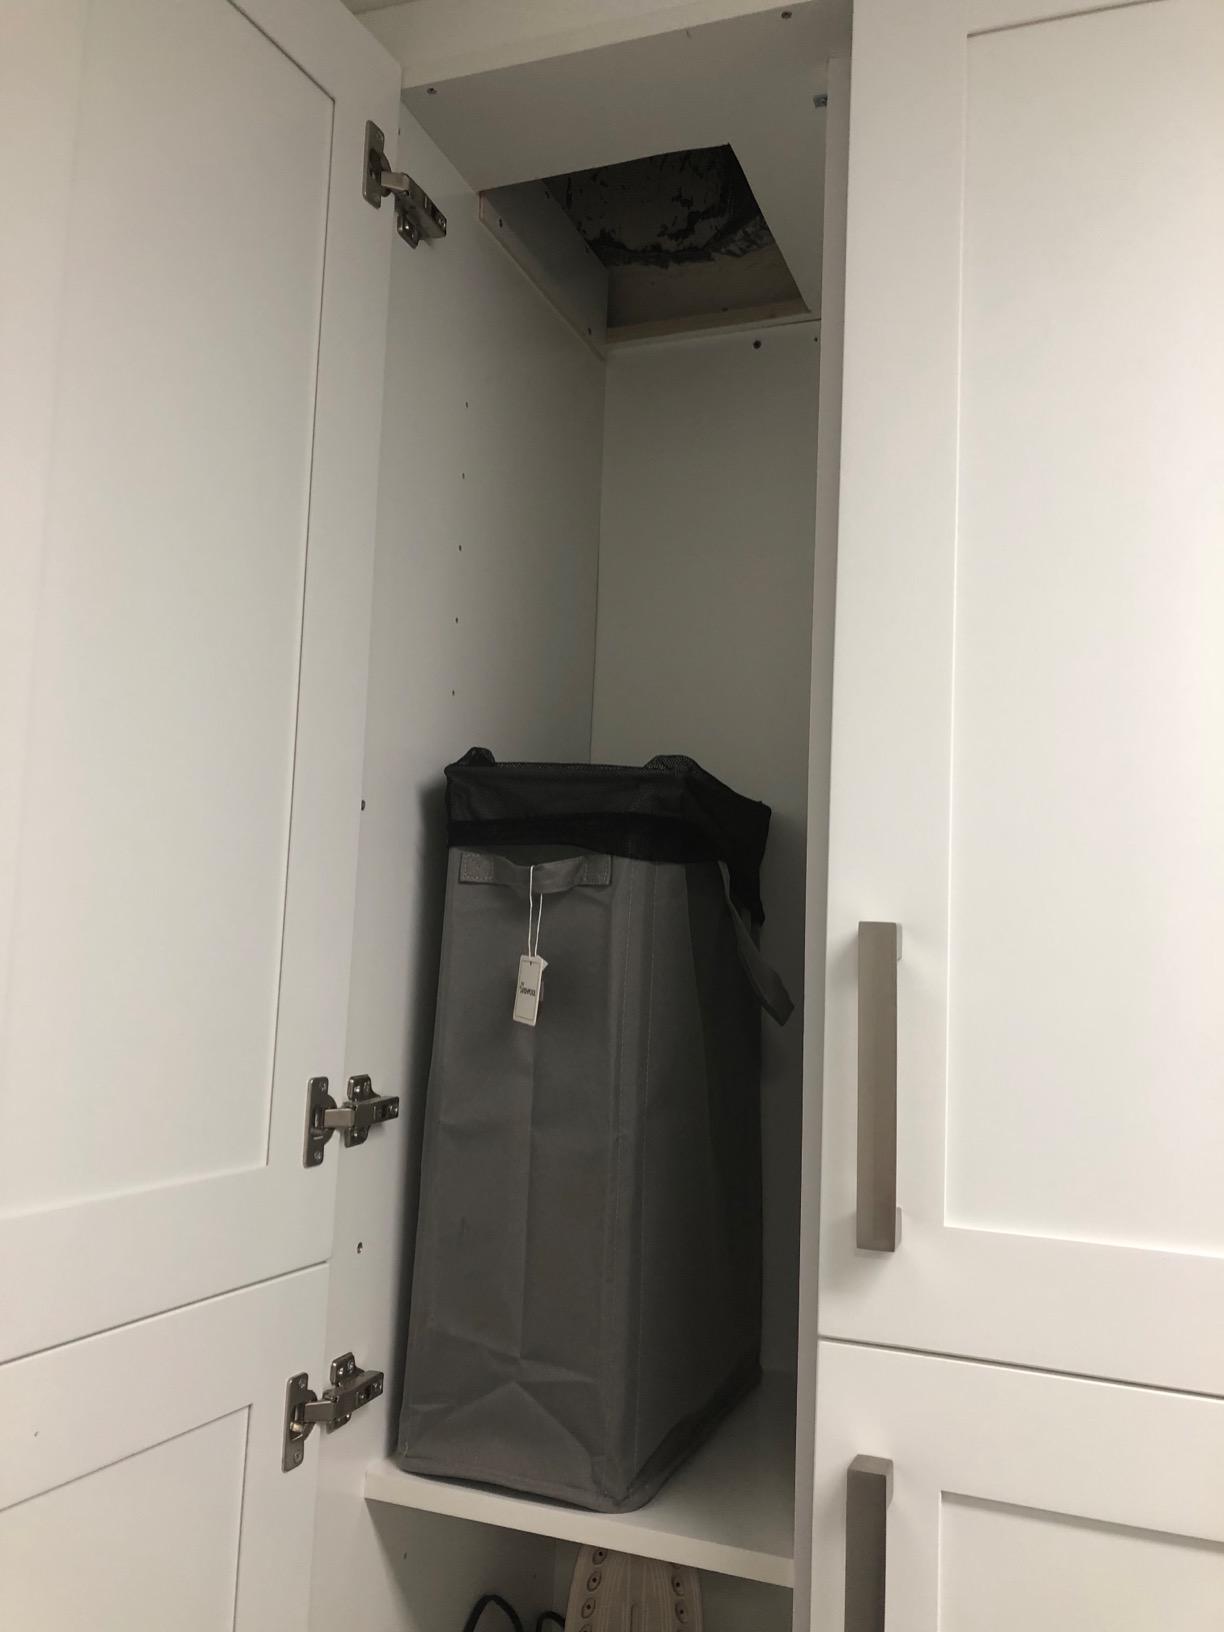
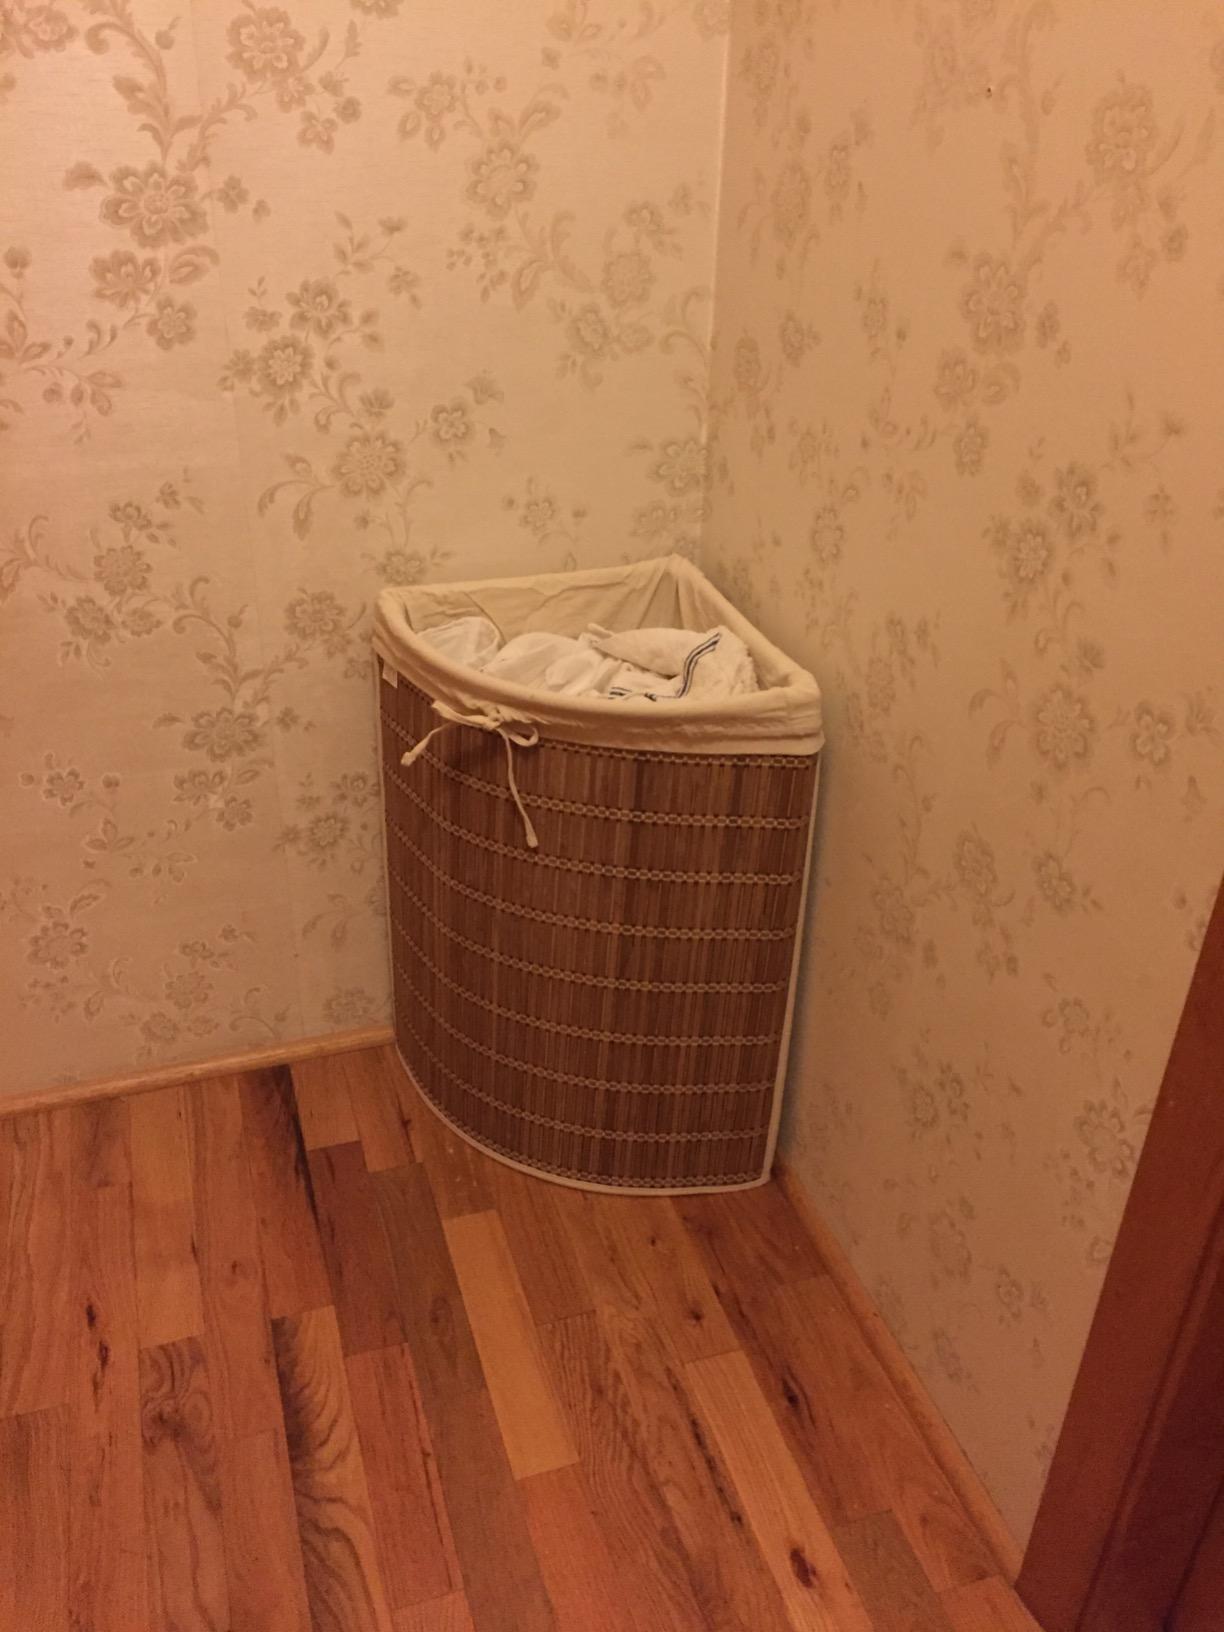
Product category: items_hamper
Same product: no